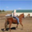
Label: horse